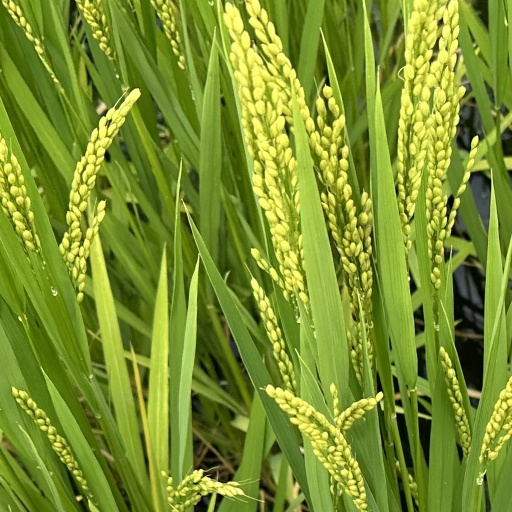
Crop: rice